Macrocephaly

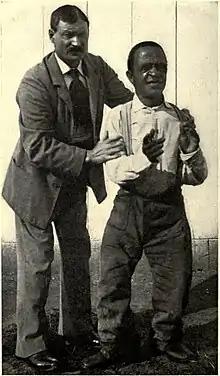
Normocephaly (left) vs. macrocephaly (right))

Many people with abnormally large heads or large skulls are healthy, but macrocephaly may be pathological. Pathologic macrocephaly may be due to megalencephaly (enlarged brain), hydrocephalus (abnormally increased cerebrospinal fluid), cranial hyperostosis (bone overgrowth), and other conditions. Pathologic macrocephaly is called "syndromic", when it is associated with any other noteworthy condition, and "nonsyndromic" otherwise. Pathologic macrocephaly may be caused by congenital anatomic abnormalities, genetic conditions, or by environmental events.